Jordan Rodgers

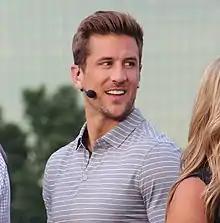
Rodgers in 2018

Jordan Edward Rodgers (born August 30, 1988) is an American sports commentator, television personality, and former professional football player. Rodgers signed with the Jacksonville Jaguars as an undrafted free agent quarterback in 2013, and also played on practice and preseason squads for the Tampa Bay Buccaneers and Miami Dolphins, as well as the BC Lions in the Canadian Football League (CFL). He is the younger brother of NFL quarterback Aaron Rodgers.